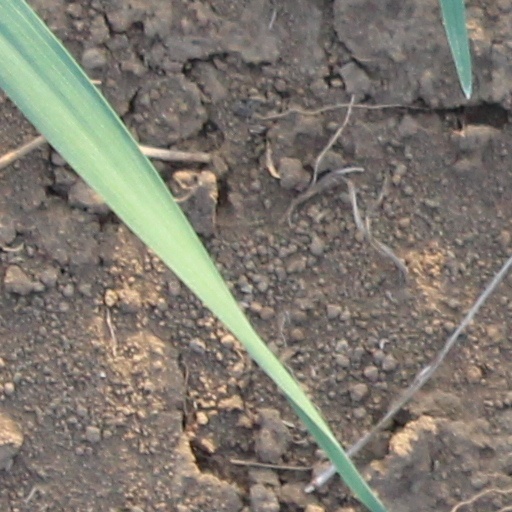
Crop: wheat